Johnny Klimek

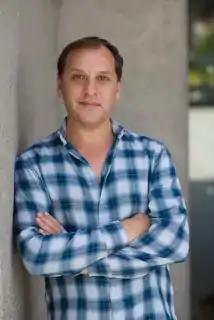

Johnny Klimek (born 18 August 1962) is an Australian musician, music producer, and composer, best known for his innovative work in the underground electronica music scene and for his film scores.